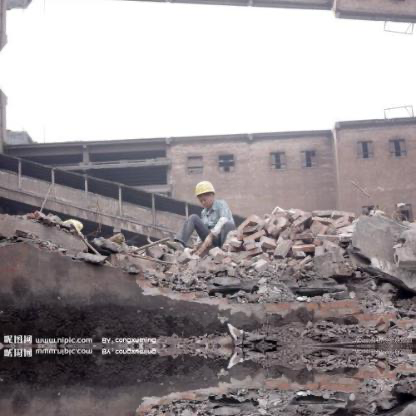
Objects in the image:
label: helmet